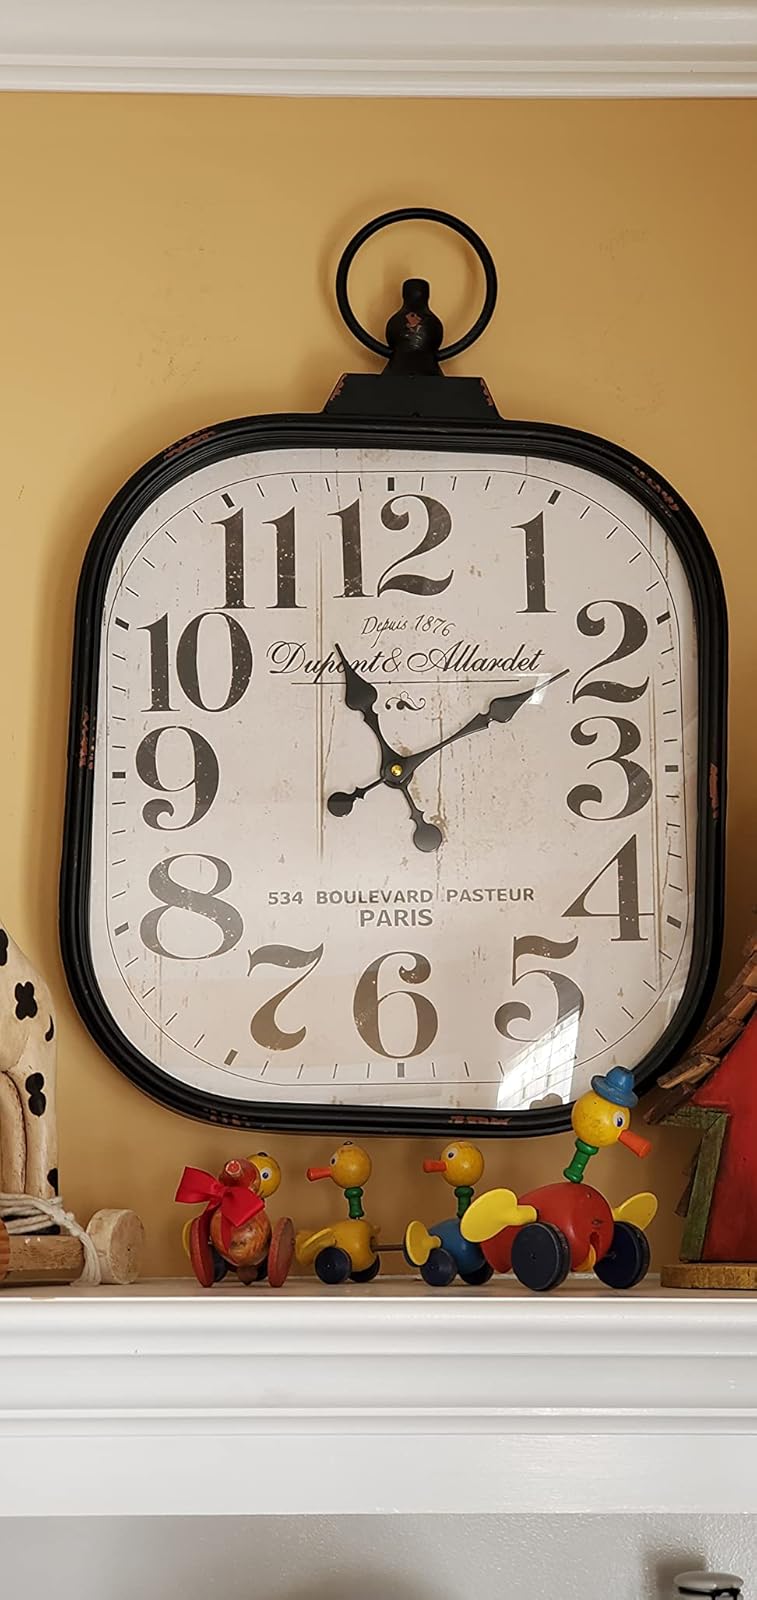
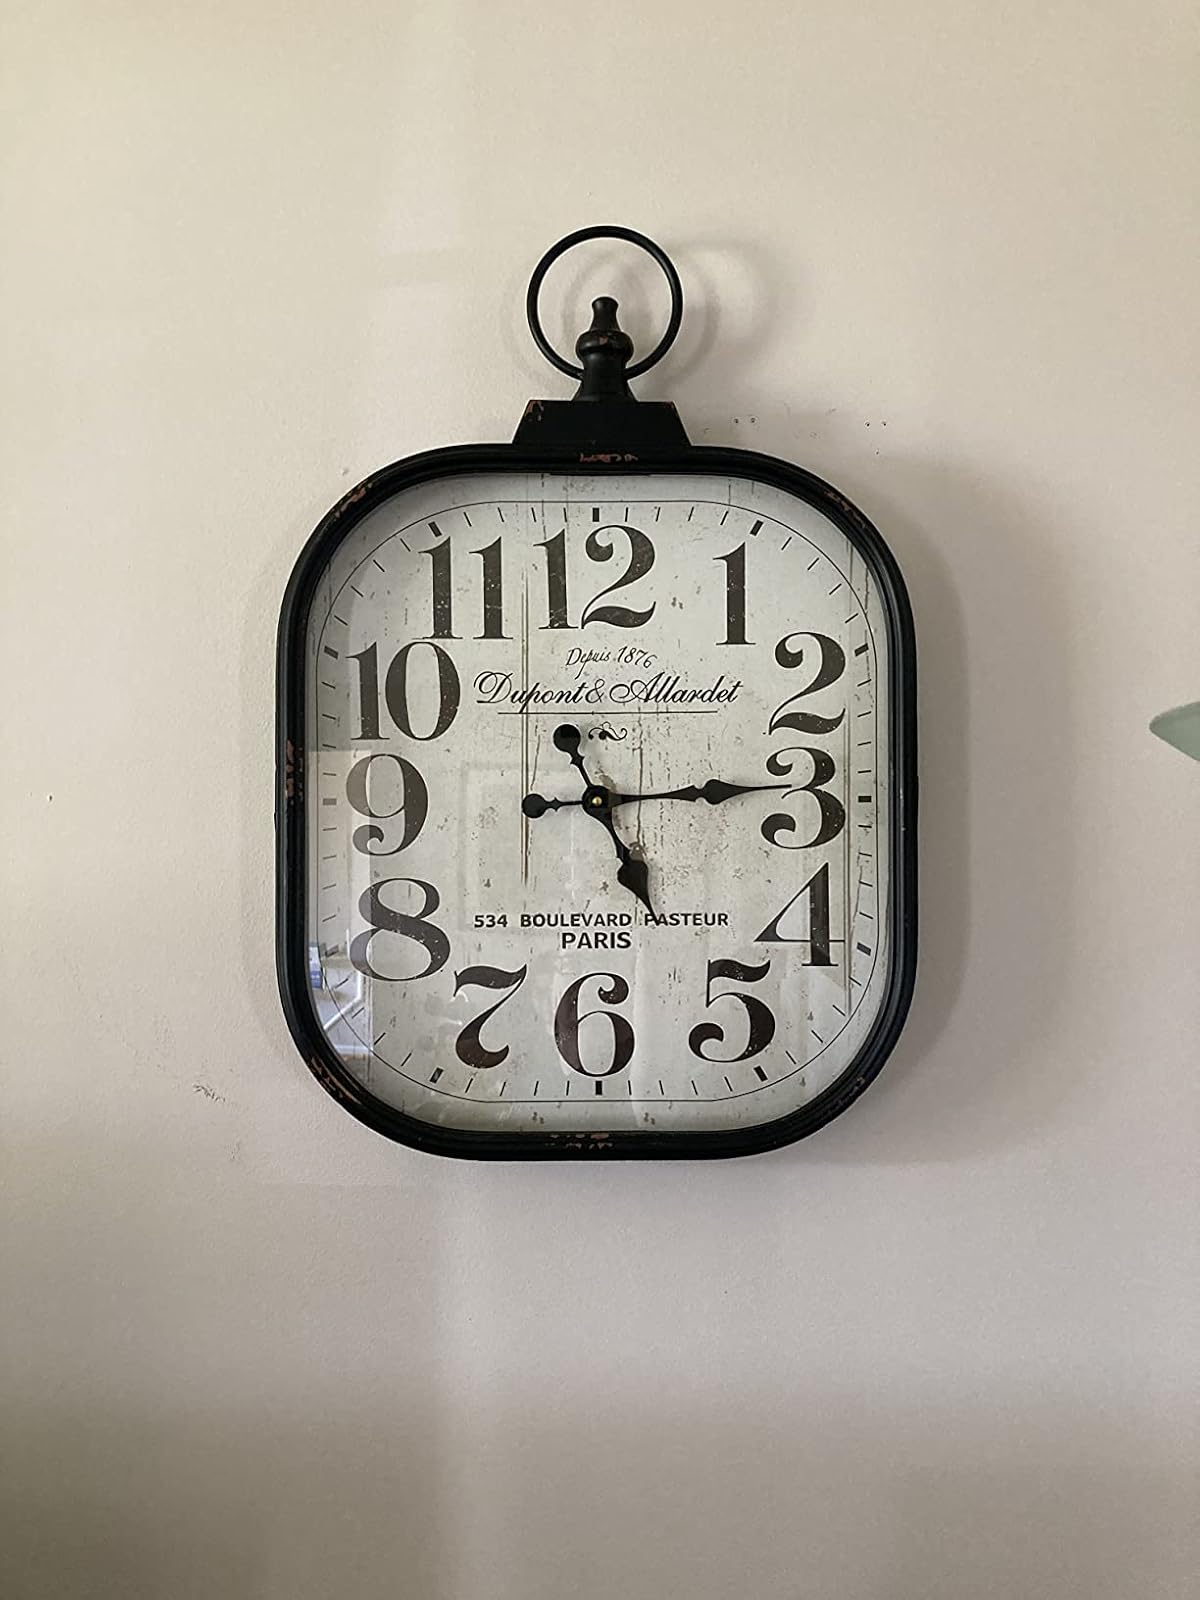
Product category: clock
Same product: yes